Promises! Promises!

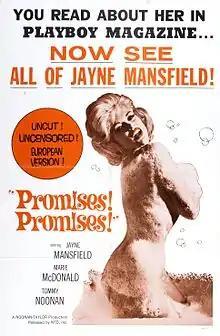
Promotional film poster

Promises! Promises! is a 1963 American sex comedy film directed by King Donovan and starring Tommy Noonan (who also served as cowriter and coproducer) and Jayne Mansfield. Released at the end of the Production Code era and before the MPAA film rating system became effective in 1968, it was the first Hollywood film of the sound era to feature nudity by a mainstream star (Mansfield).